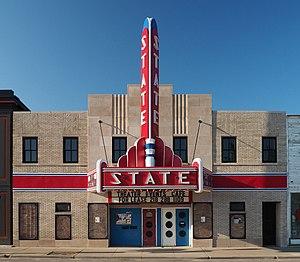
Ely est une ville située dans le comté de Saint Louis, dans l'État du Minnesota, aux États-Unis. Au recensement de 2010, sa population était de 3 460 habitants.